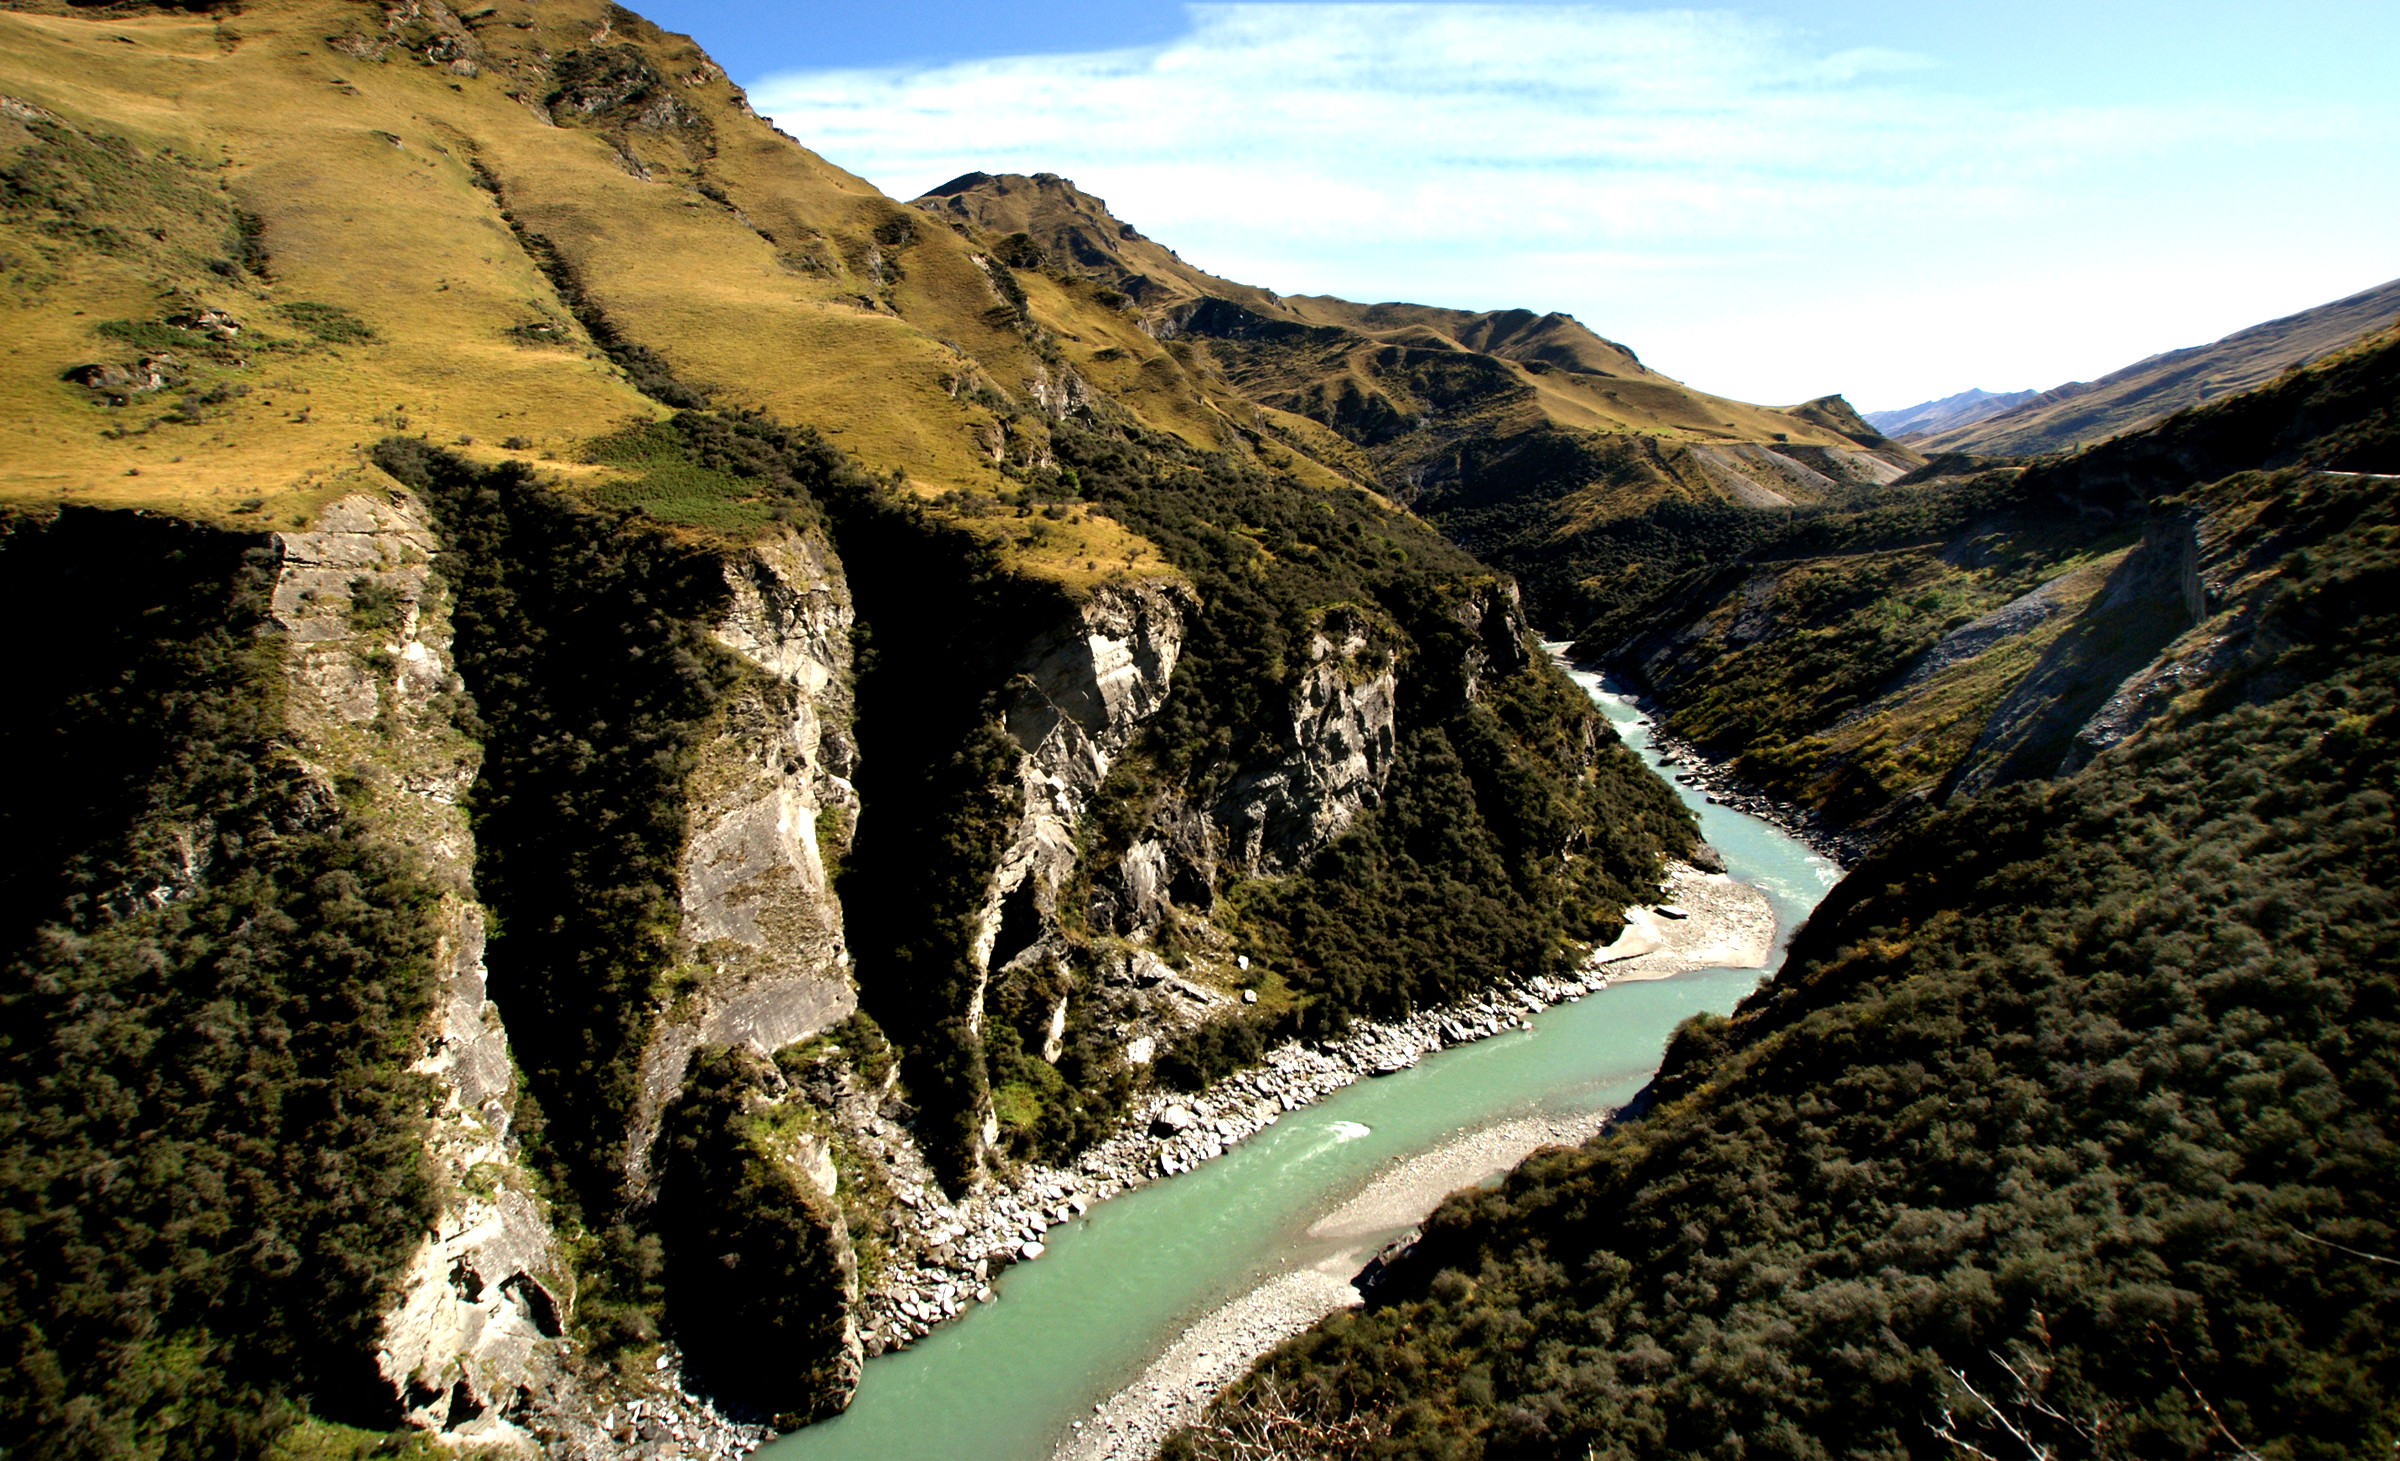
landscape, sea, coast, nature, rock, mountain, valley, mountain range, cliff, terrain, ridge, publicdomain, geology, plateau, otago, skipperscanyon, sonydslra300, tamron1750mm, queenstownsightseeing, skippersheritagetour, wadi, landform, mountain pass, geographical feature, mountainous landforms